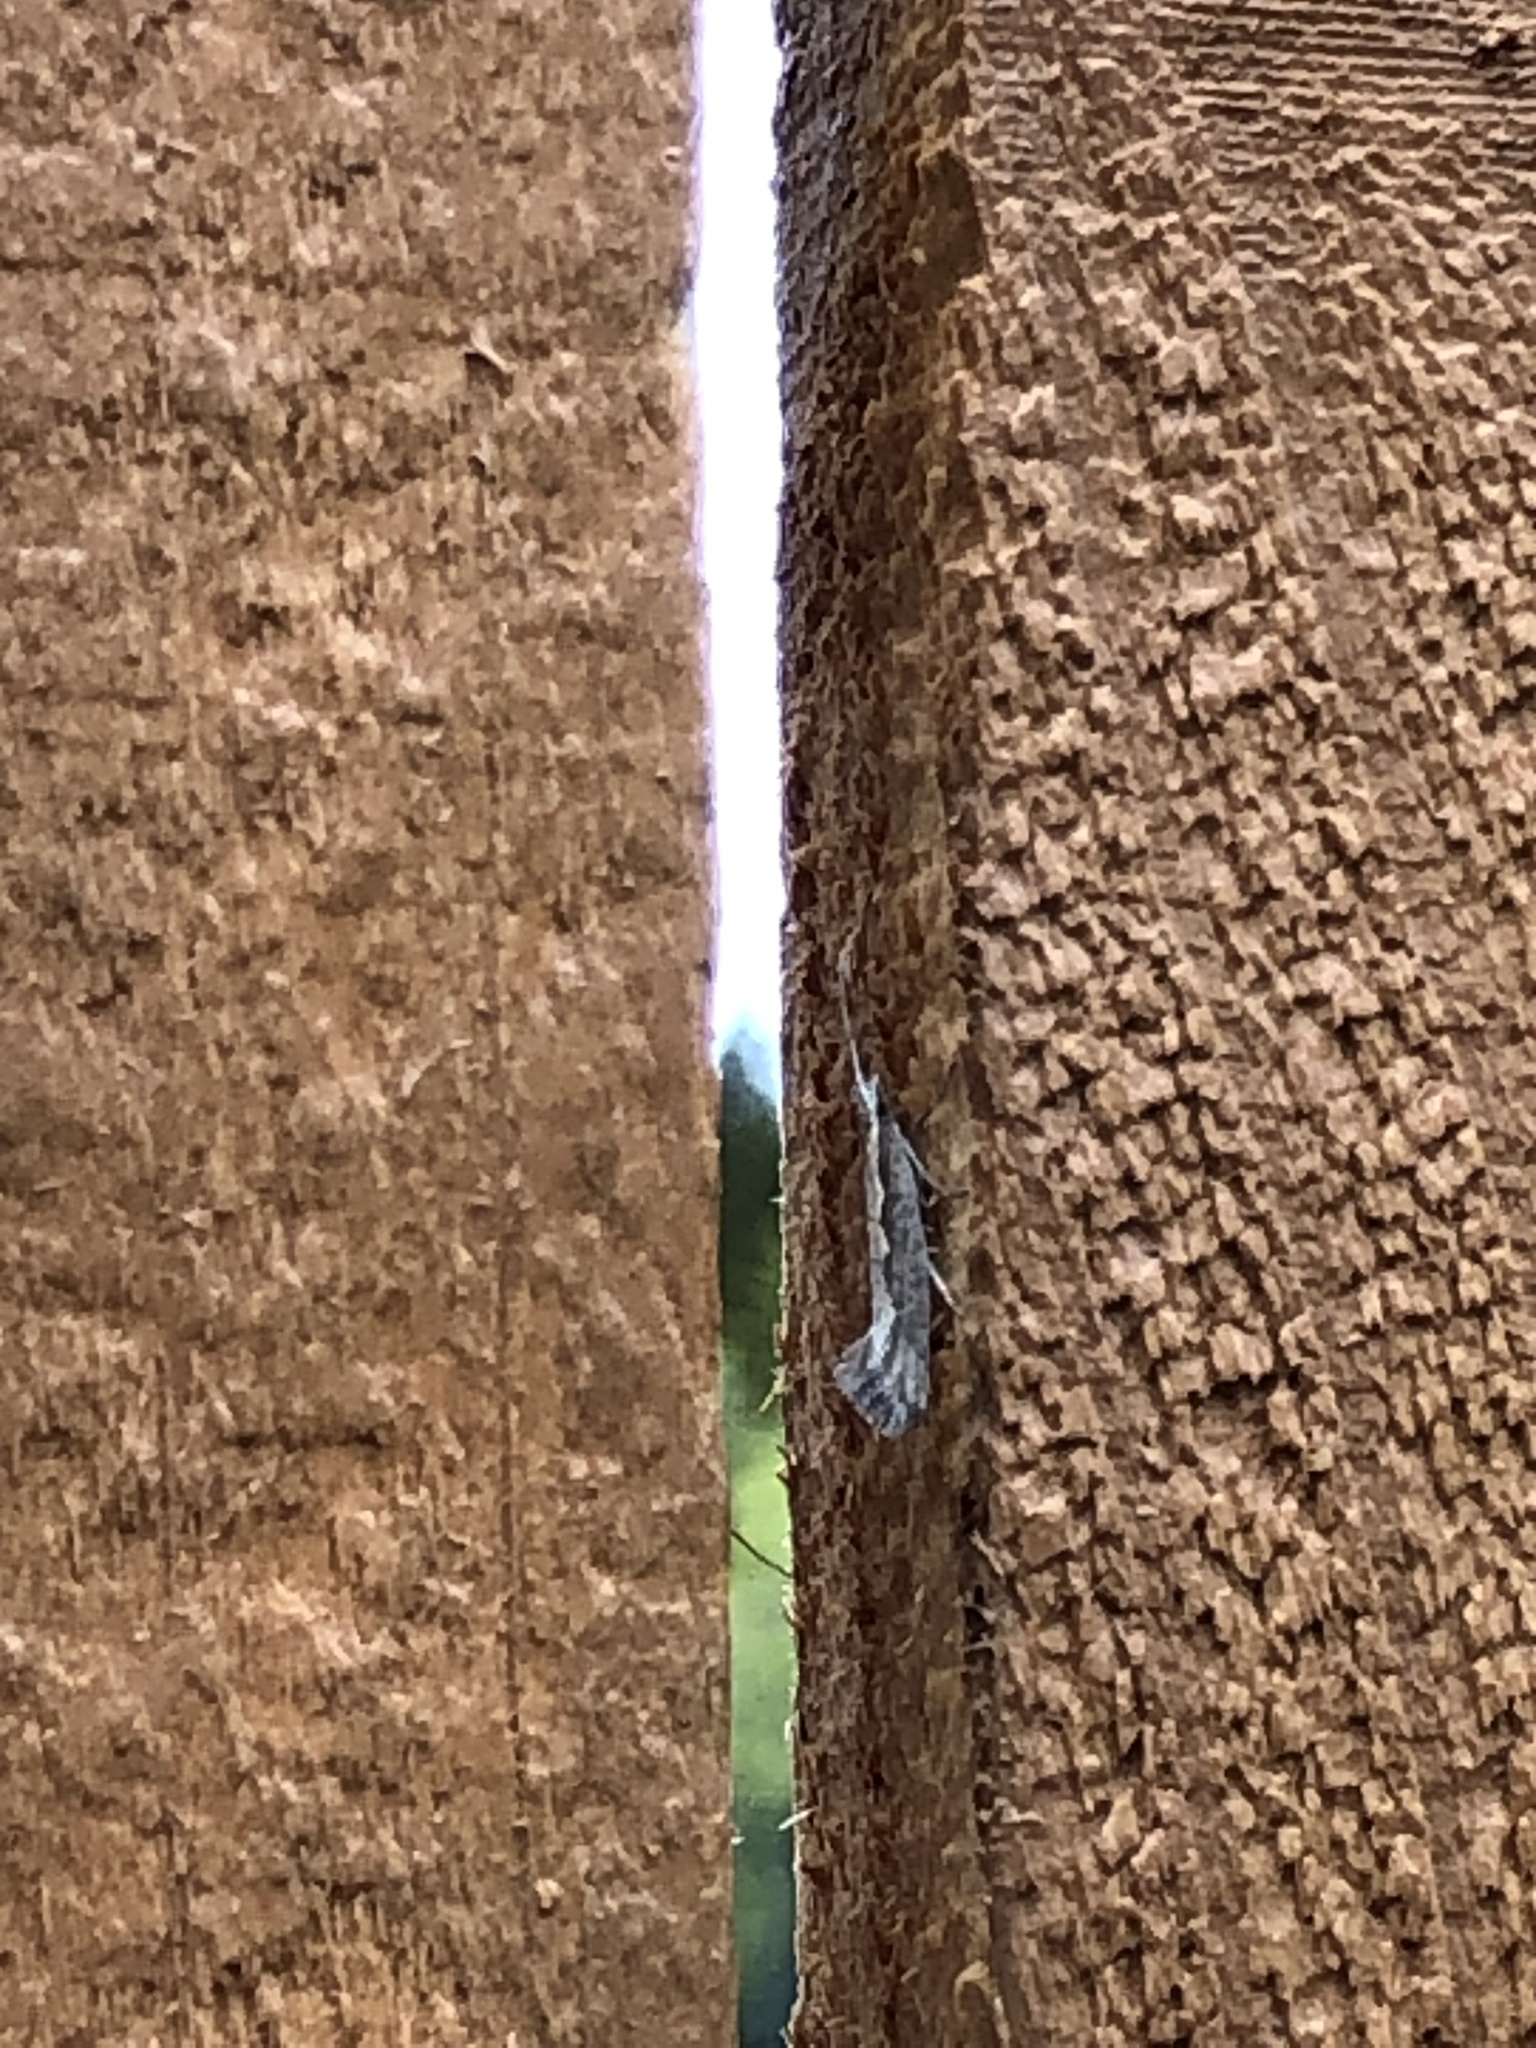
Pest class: diamondback_moth